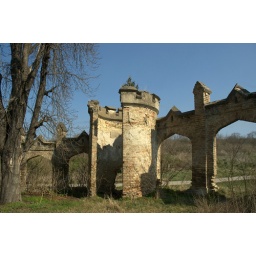
Romantic-style walls of a 19th century mansion which are unparalleled within the noble houses in Europe